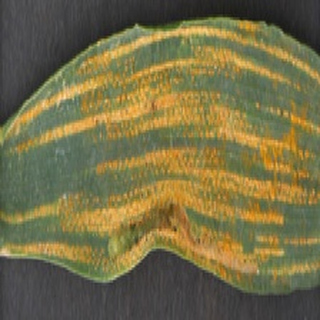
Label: wheat_yellow_rust